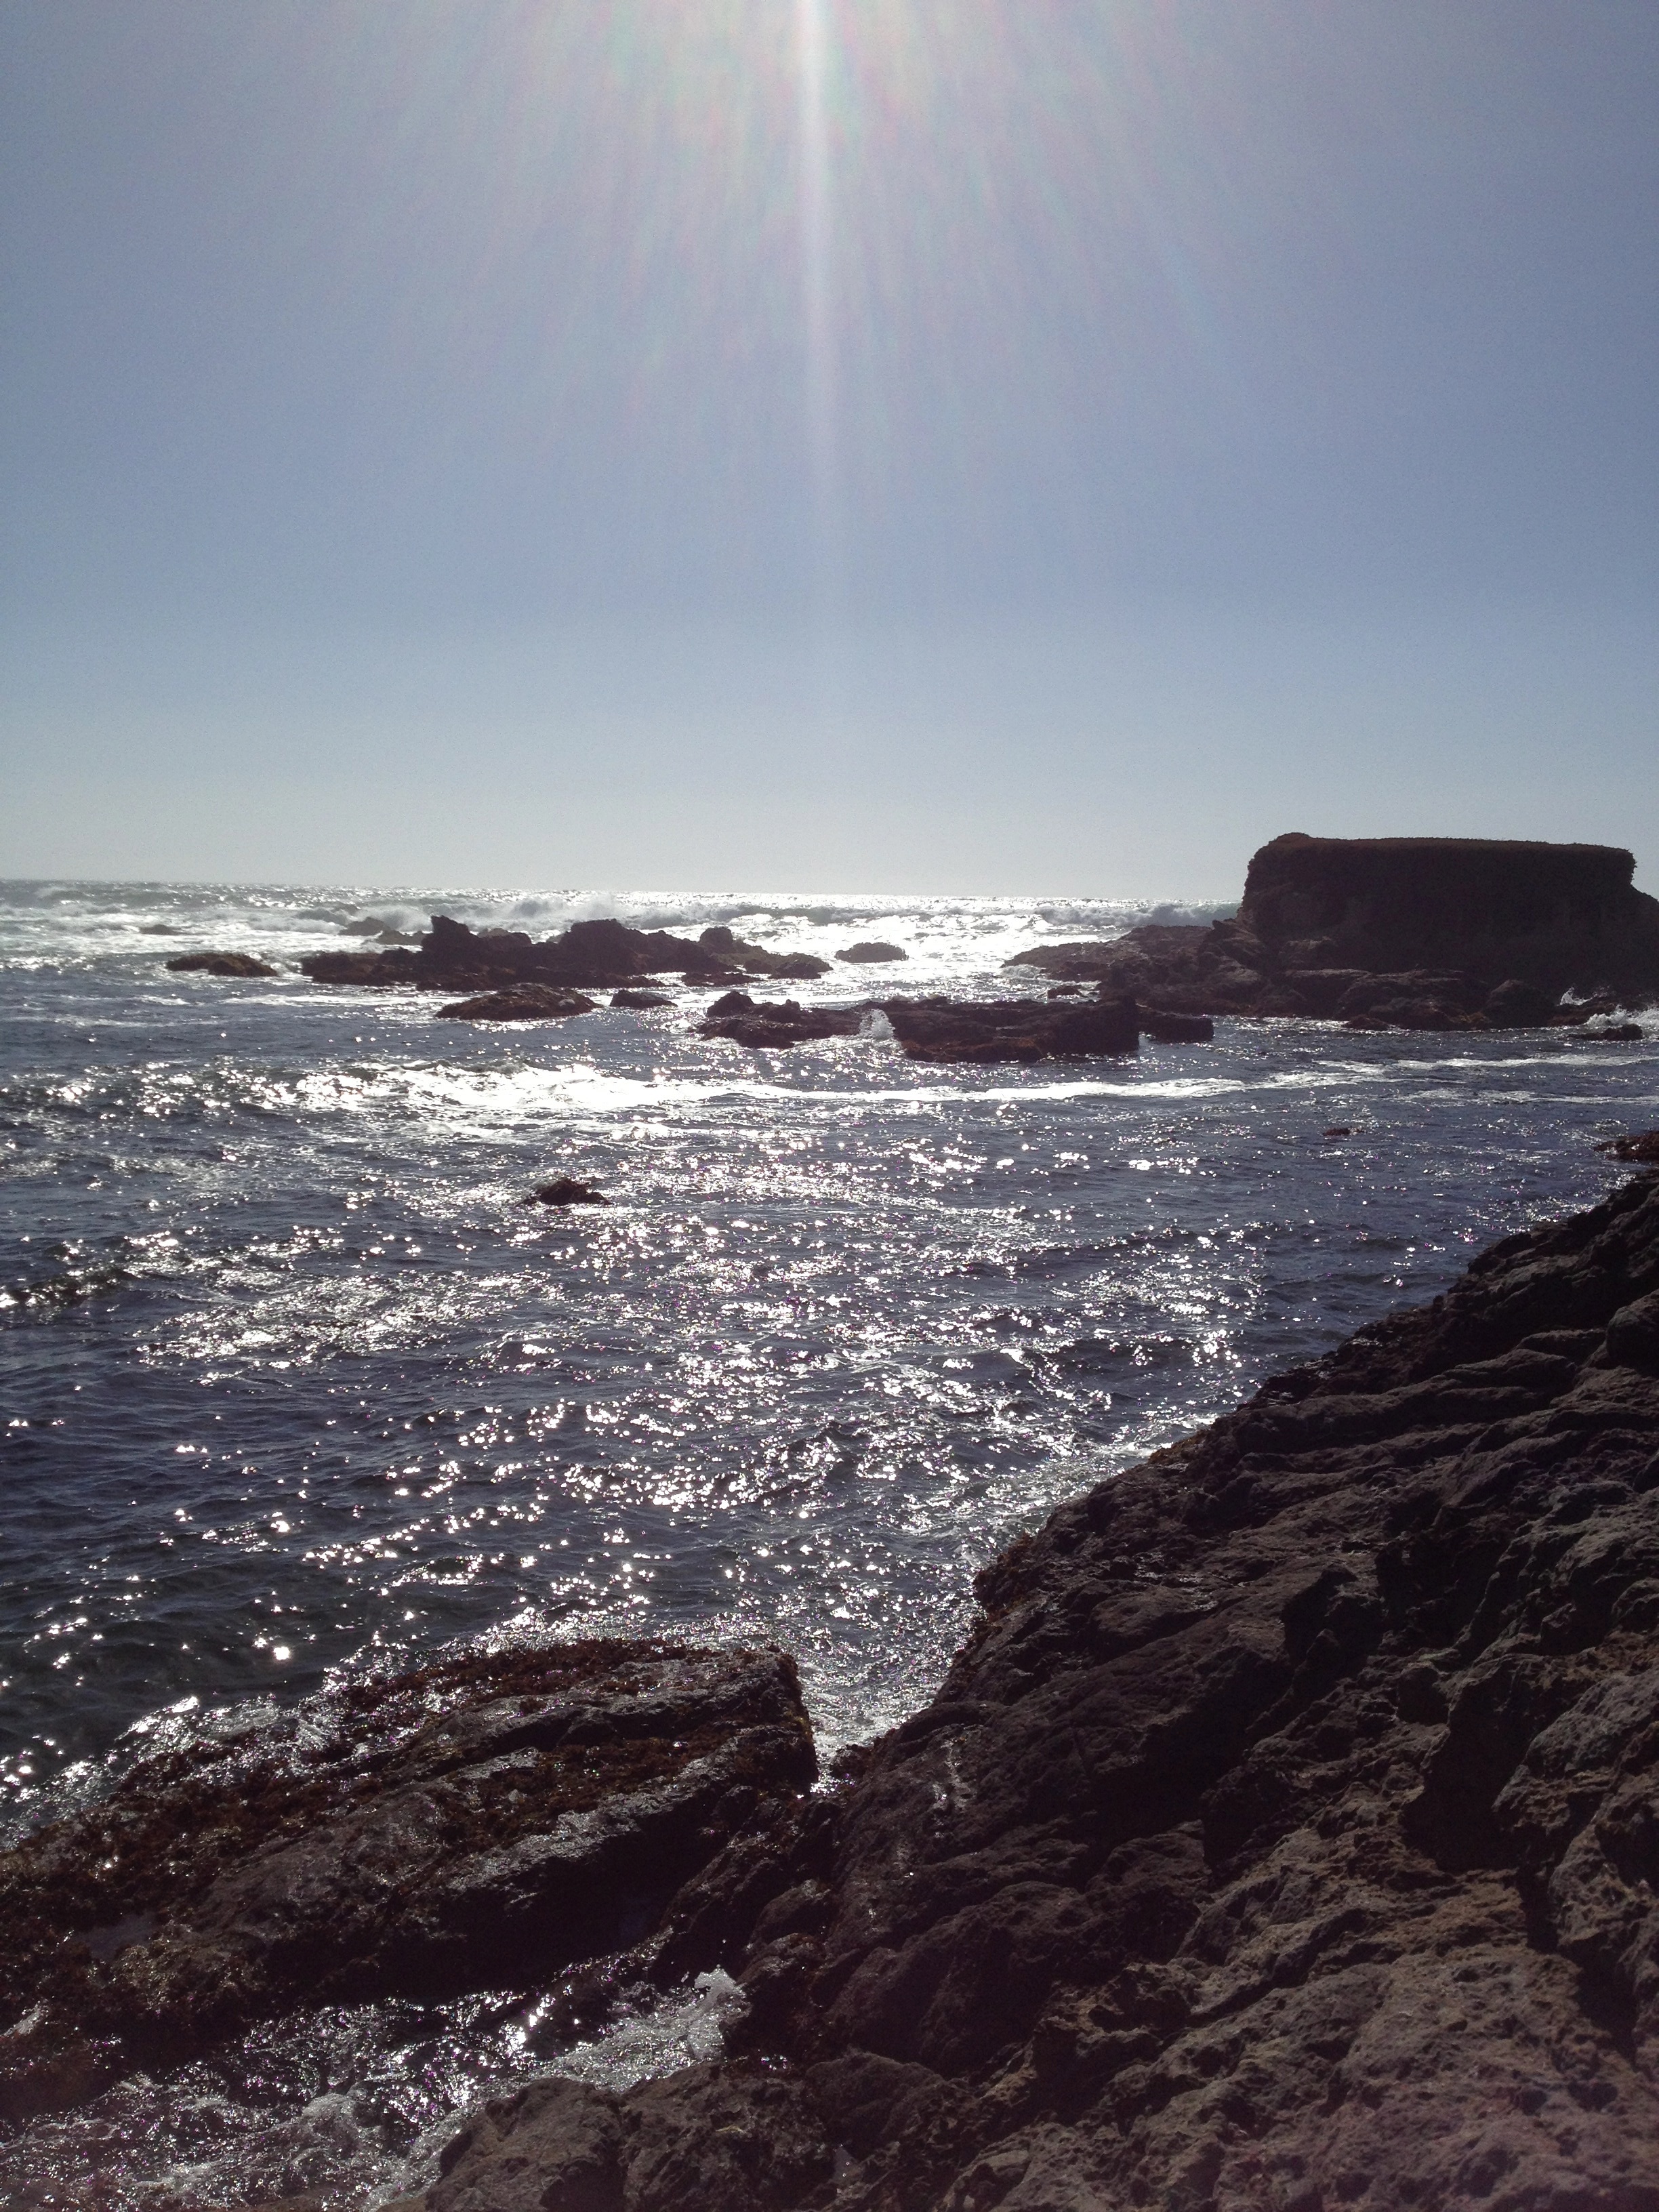
beach, sea, coast, water, rock, ocean, horizon, snow, cloud, shore, wave, summer, cliff, dusk, ice, tower, weather, bay, terrain, zen, body of water, rocks, cape, wind wave